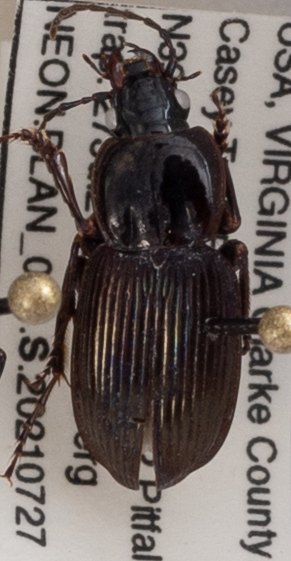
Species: Pterostichus trinarius
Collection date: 2021-07-27
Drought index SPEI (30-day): -1.13
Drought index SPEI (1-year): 0.47
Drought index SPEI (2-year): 0.058